Huon Peninsula campaign

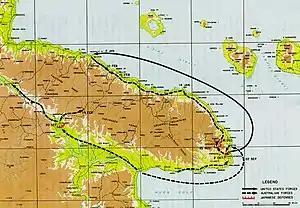
Map depicting the movement of military forces around the Huon Peninsula

By 1943, Japanese expansionary moves in the South West Pacific Area (SWPA) had ceased. Their advance in Papua New Guinea had been halted the previous year by the blocking action that Australian forces had fought along the Kokoda Track. Subsequent defeats at Milne Bay, Buna–Gona, Wau and on Guadalcanal had forced the Japanese on to the back foot. As a result of these victories, the Allies were able to seize the initiative in the region in mid-1943 and began making plans to continue to push the Japanese back in New Guinea.